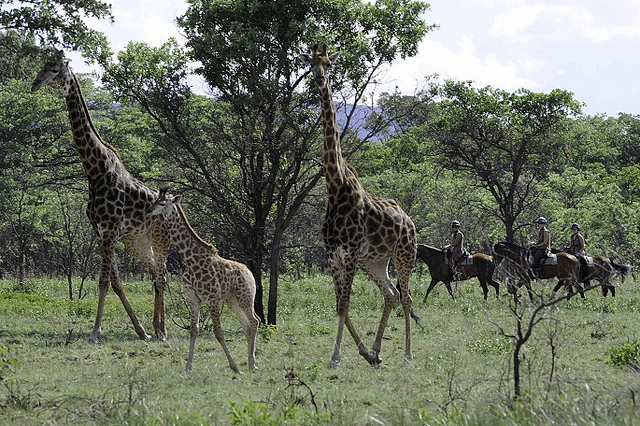
user: Given an image and a question. Answer the question in a short answer. Question: These long necked creatures live in what environment? Short Answer:
assistant: africa